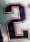
Number: 2